Iwashiro, Fukushima

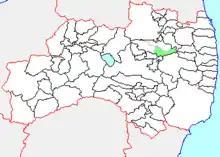
Map of Iwashiro, Fukushima

On December 1, 2005, Iwashiro, along with the towns of Adachi and Tōwa (all from Adachi District), was merged into the expanded city of Nihonmatsu.